Nyikang

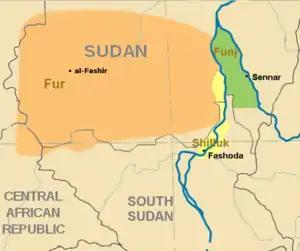
Southern Sudan - c.1800

According to Shilluk traditions recorded by Oyler (1918) and Diedrich (1912), the migration into their present homeland was preceded by a dramatic series of events in a foreign land called Tura. In Oyler’s version, Tura is ruled by a powerful sorcerer-king named Dim, whose conflict with Nyikang's son sparks the events of migration. In contrast, Diedrich presents the Dim not as a single ruler but as a people—a collective society with its own council and political will—among whom Nyikang temporarily settles.